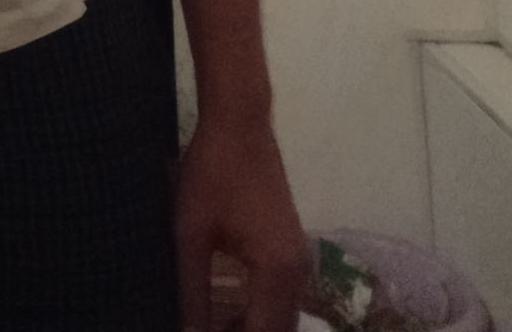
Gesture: no_gesture